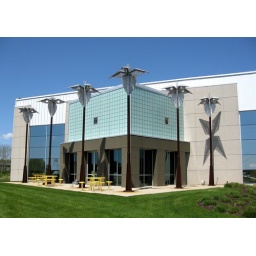
The Integrated Architecture office building near Grand Rapids, Michigan